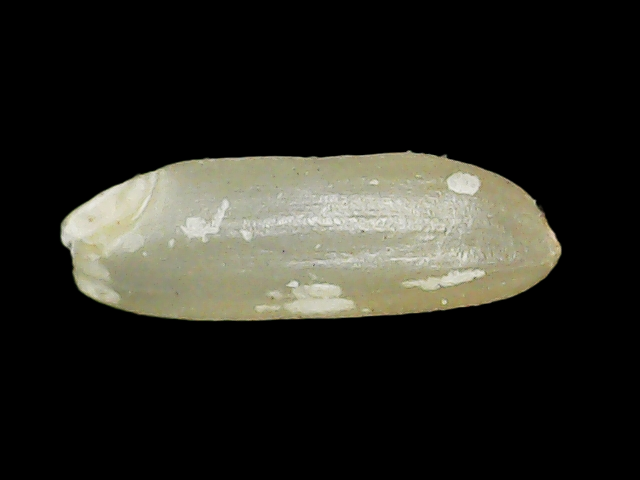
Rice variety: Binadhan11